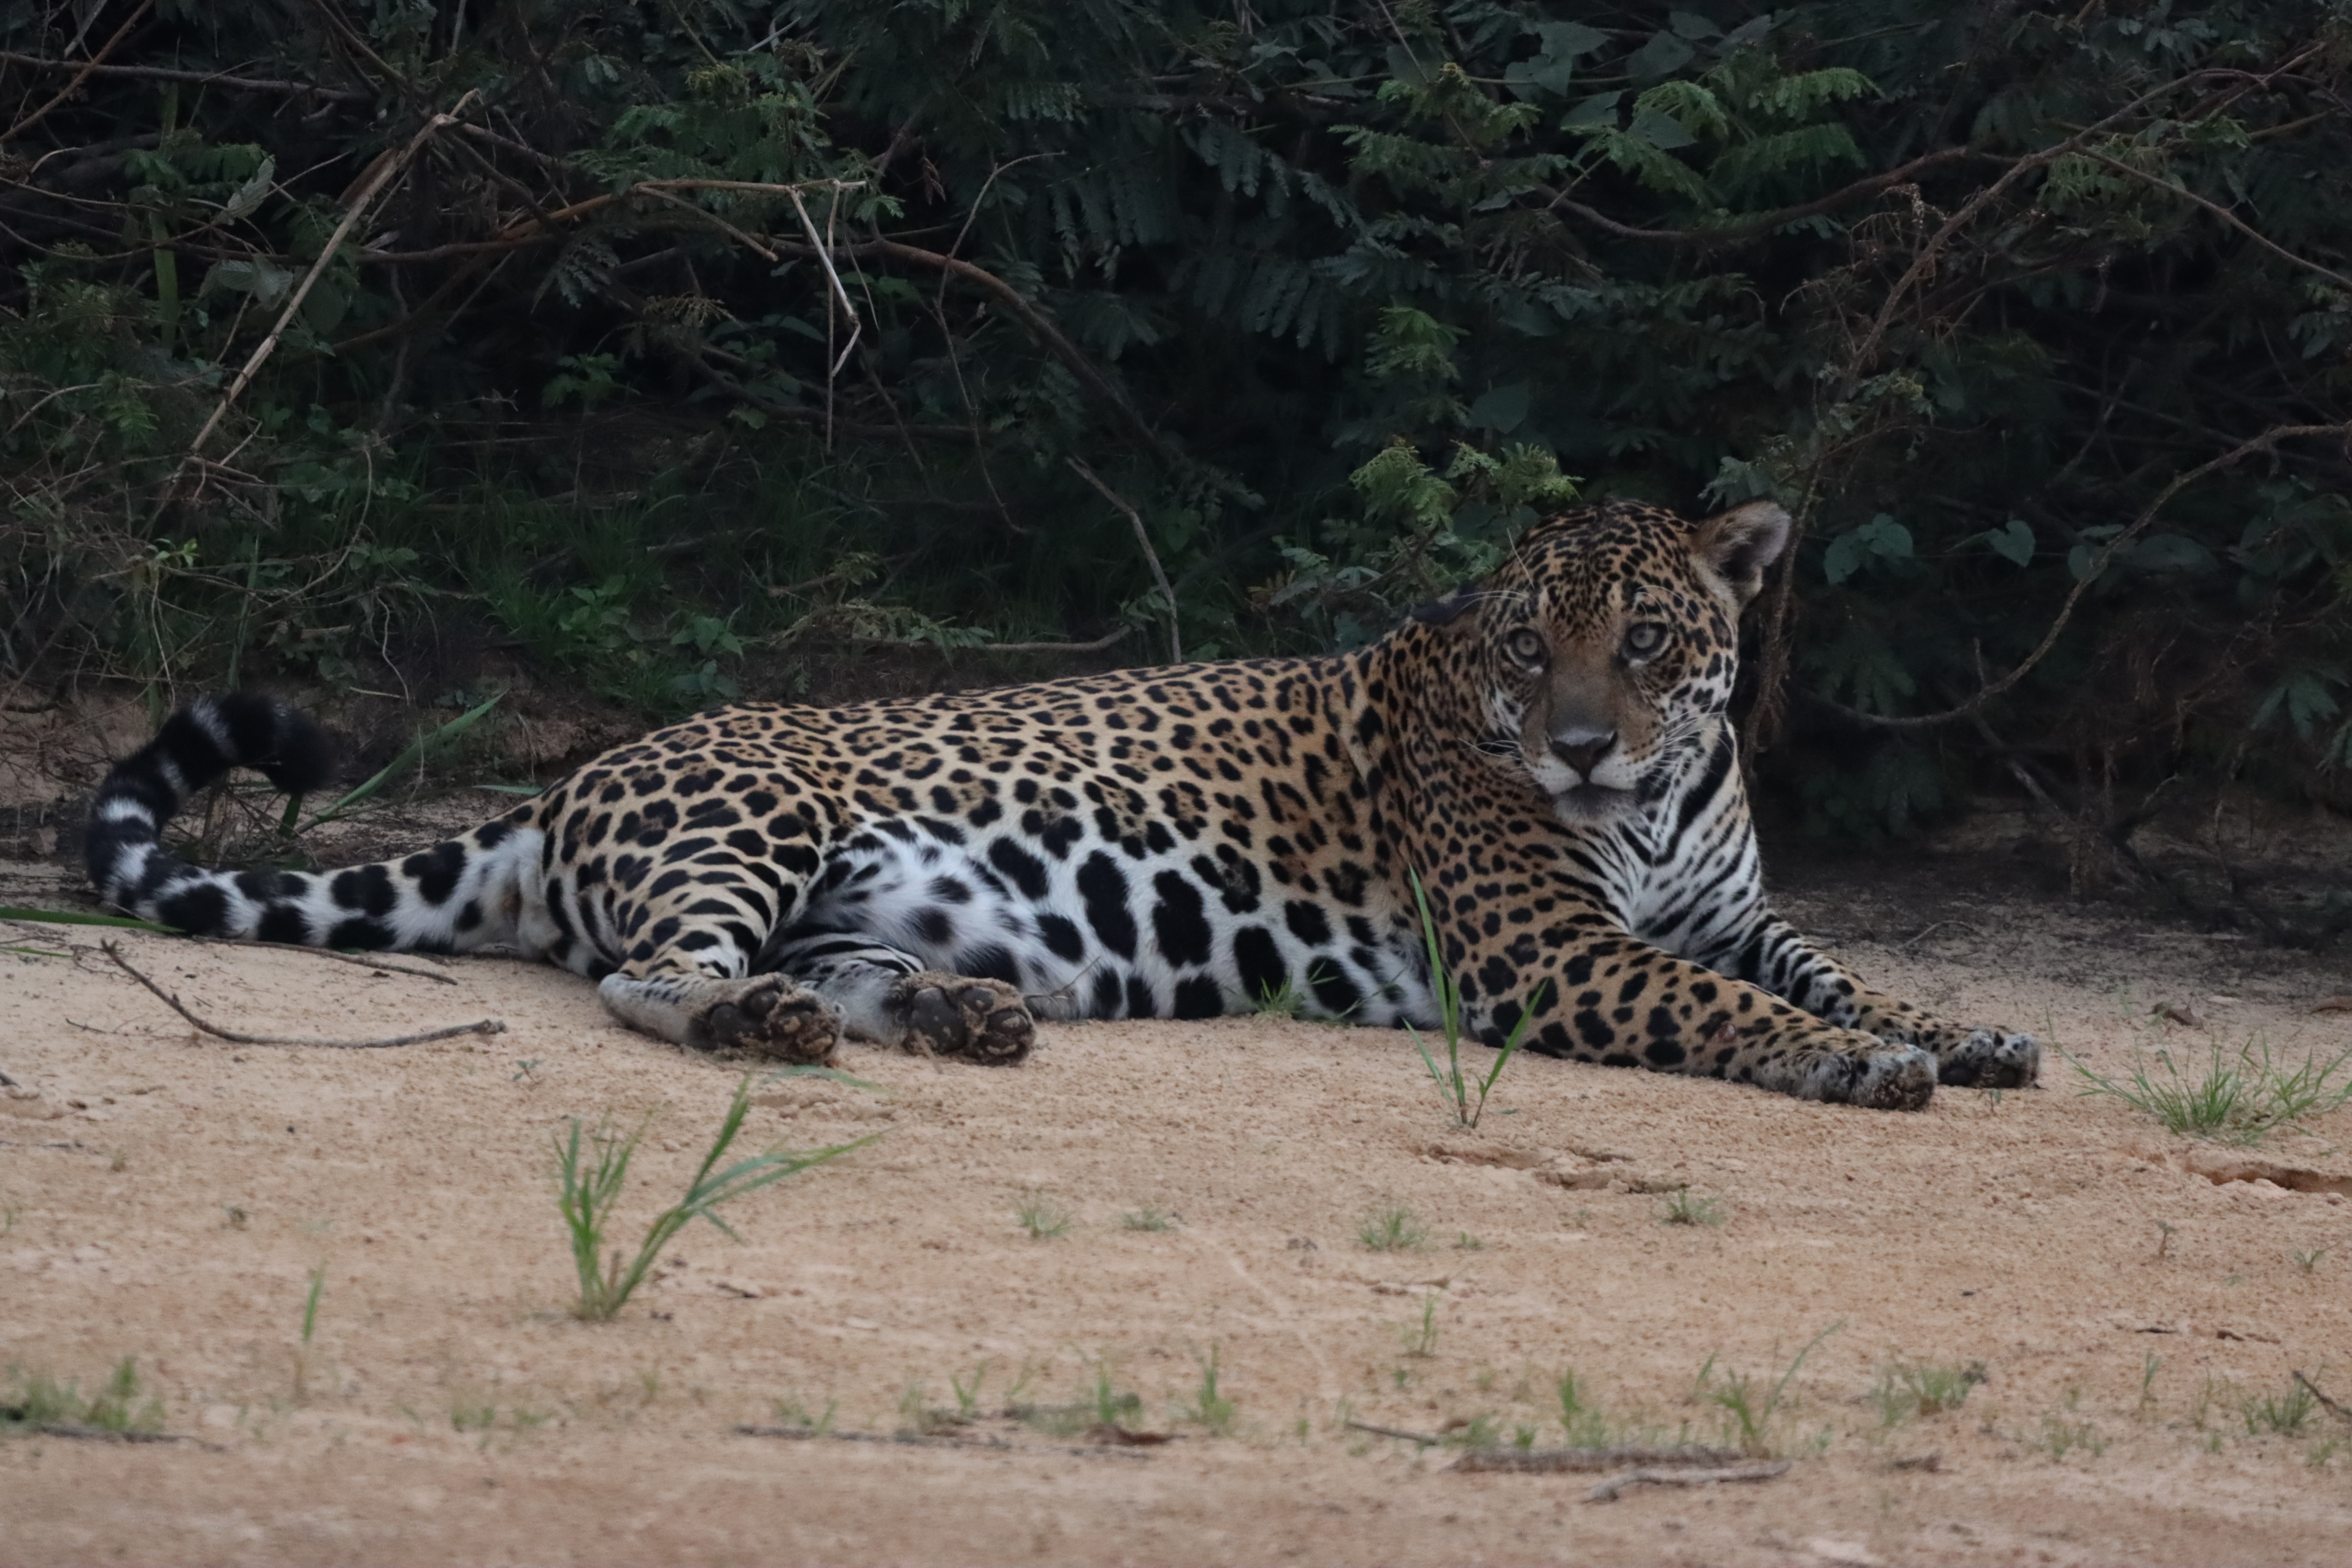
Jaguar: Pixana